Leucorchestris arenicola

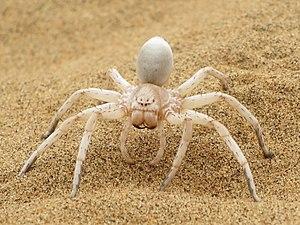

The visual fields of the lateral eyes (ALEs and PLEs) are elongated along a horizontal plane and overlap. This allows the spiders to have an extensive receptive field across the horizontal plane. AMEs had circular visual fields that appear to be forward looking and also overlapped, while PMEs have overlapping visual fields that integrates upper planes of sight. Together these visual fields produce a full panoramic visualization of the spider's surroundings. AMEs, PLEs, and ALEs are involved in nocturnal navigation, while PMEs are not.